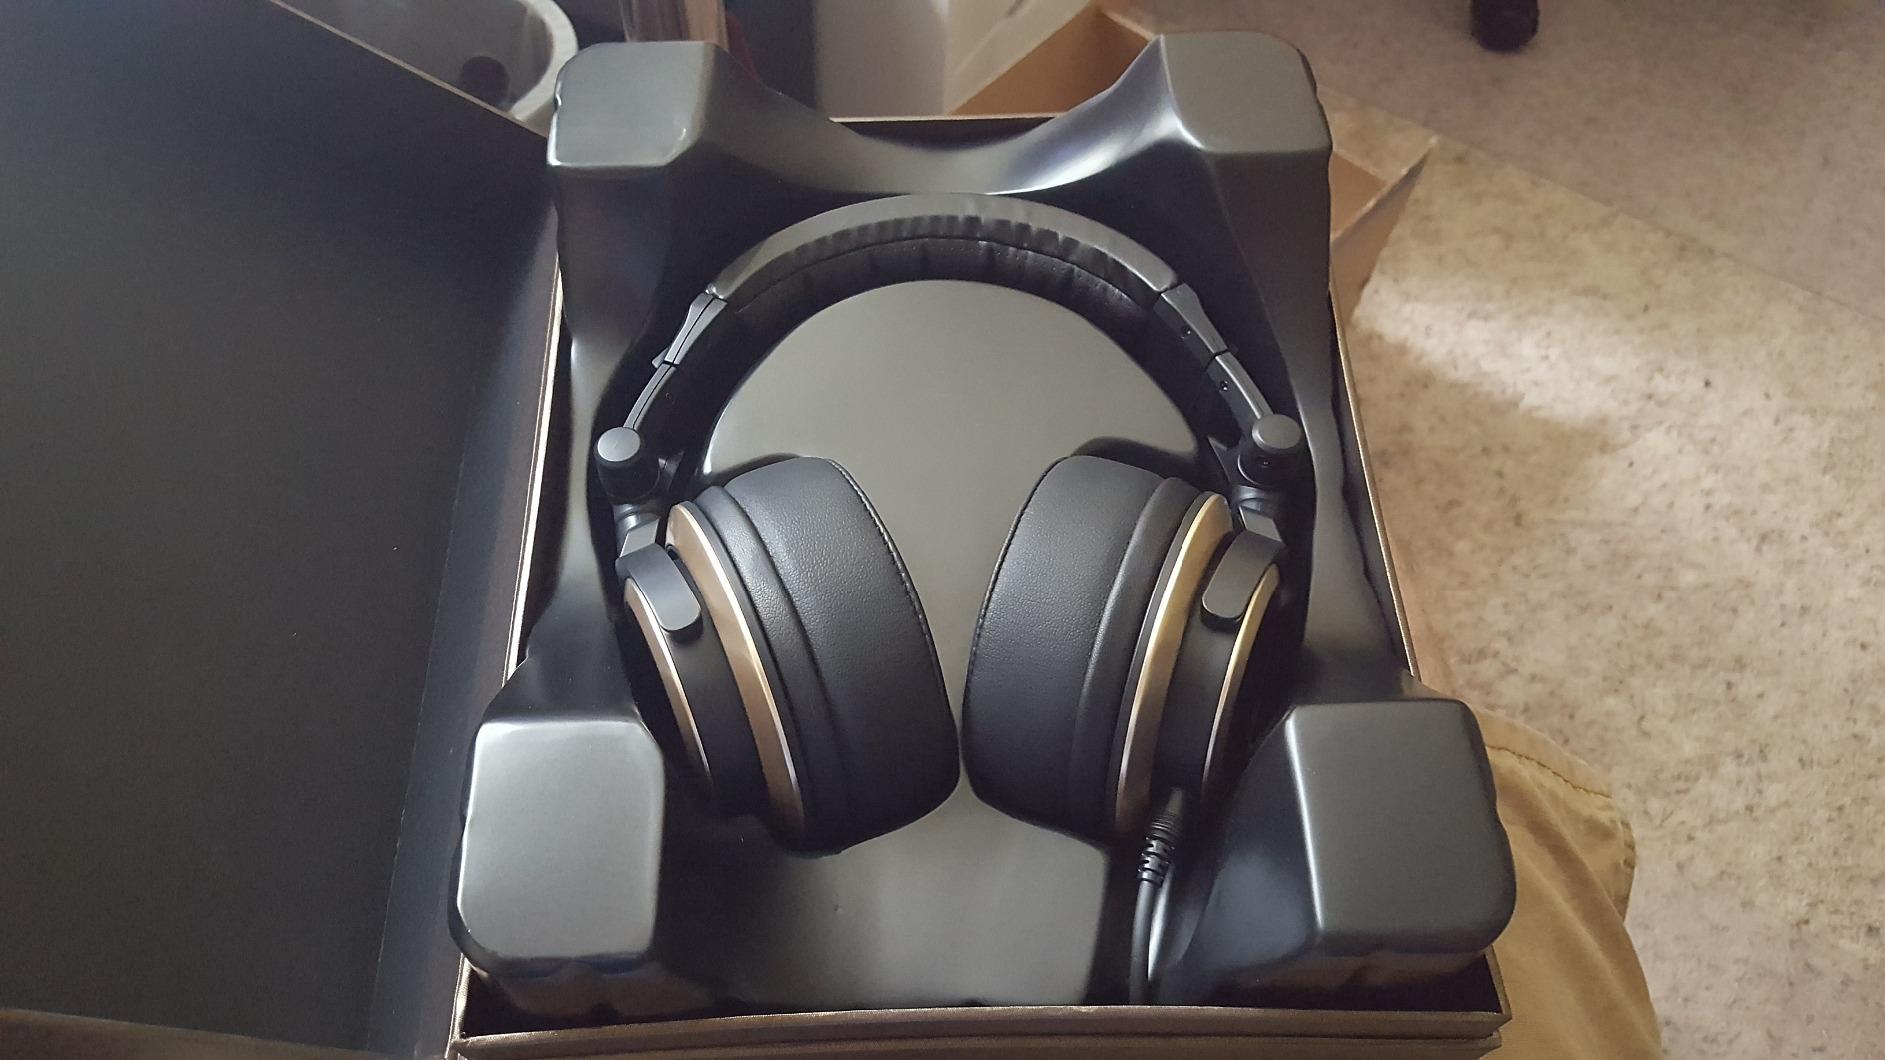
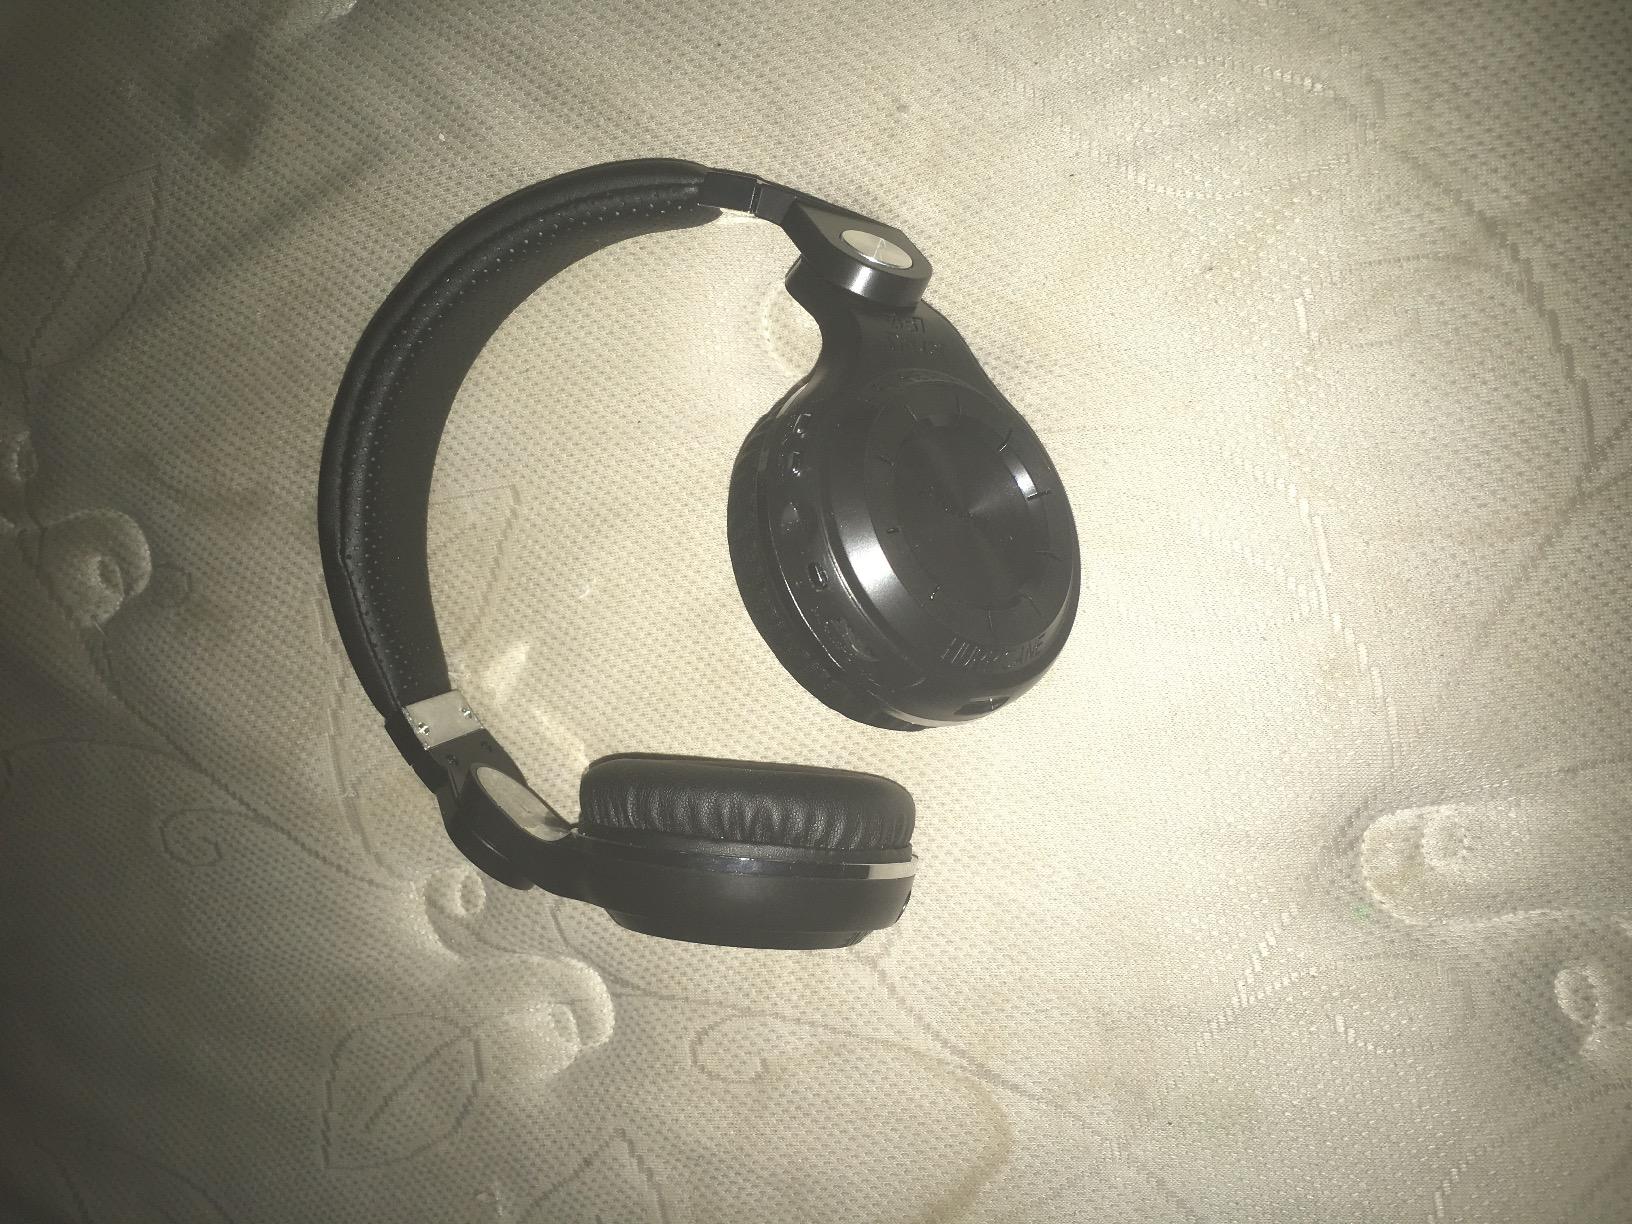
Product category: headphones
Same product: no